Hesperia sassacus

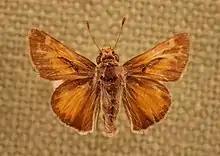
Museum specimen

It is found from northeastern U.S., and in Canada in southwestern New Brunswick and in a broad band from the Eastern Townships of Quebec through to southern Manitoba.